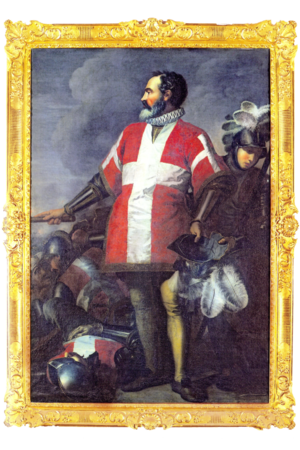
Antoine Favray, né le 8 septembre 1706 à Bagnolet et mort le 9 février 1798 à Malte, est un peintre français de l'ordre de Saint-Jean de Jérusalem et commandeur de l'Ordre.
Jean de Valette, connu aussi sous le nom de Jean de La Valette, né en 1494 à Parisot et mort en 1568 à Malte, est le 49ᵉ grand maître des Hospitaliers de l'ordre de Saint-Jean de Jérusalem, particulièrement connu pour avoir soutenu face aux Ottomans le siège de Malte de 1565 et avoir fondé et donné son nom à l'actuelle capitale de la République de Malte, La Valette.